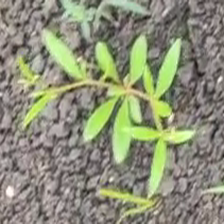
Weed species: Lamber_Quarter_plant(Chenopodium )